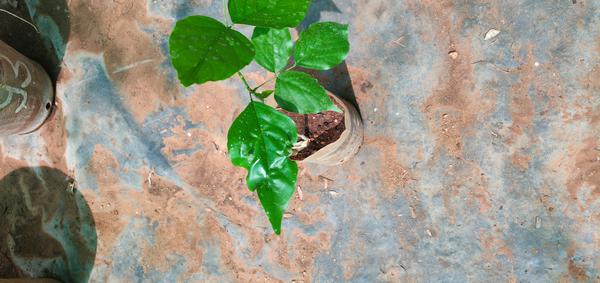
Plant: Honge